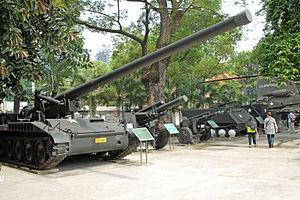
Blindés et canons de l'armée US. Au premier plan, le M107 - 175mm Gun Ce canon M107 est une pièce d'artillerie motorisée d'un poids de 23 t, de portée max 32 Km L'impact de l'obus couvre un rayon de 520 m Installé dans l'ancien bâtiment de «